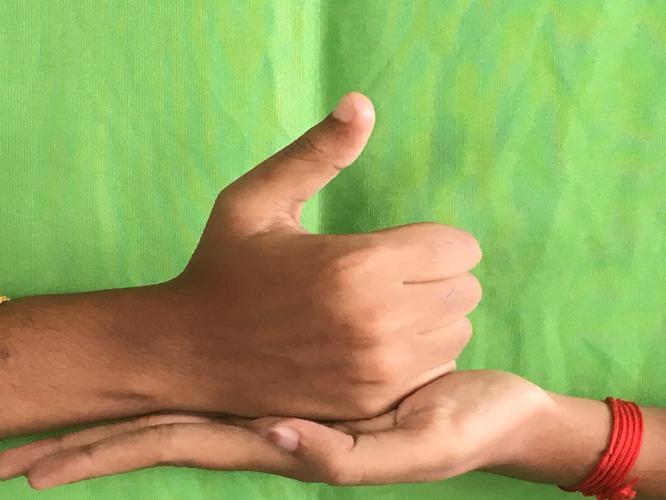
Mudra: Shivalinga
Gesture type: double_hand